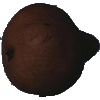
Label: pear_kaiser